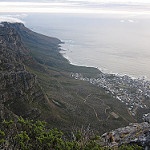
Label: mountain